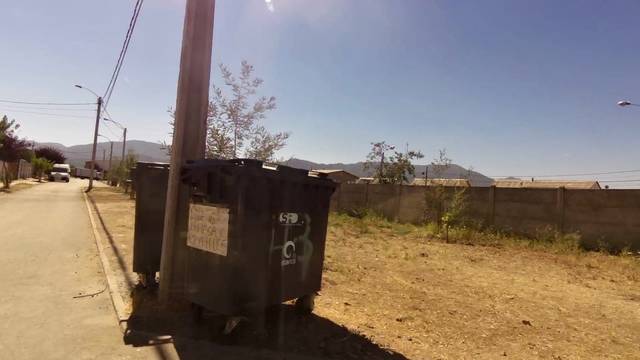
Region: Chile
Coordinates: -34.598, -71.001